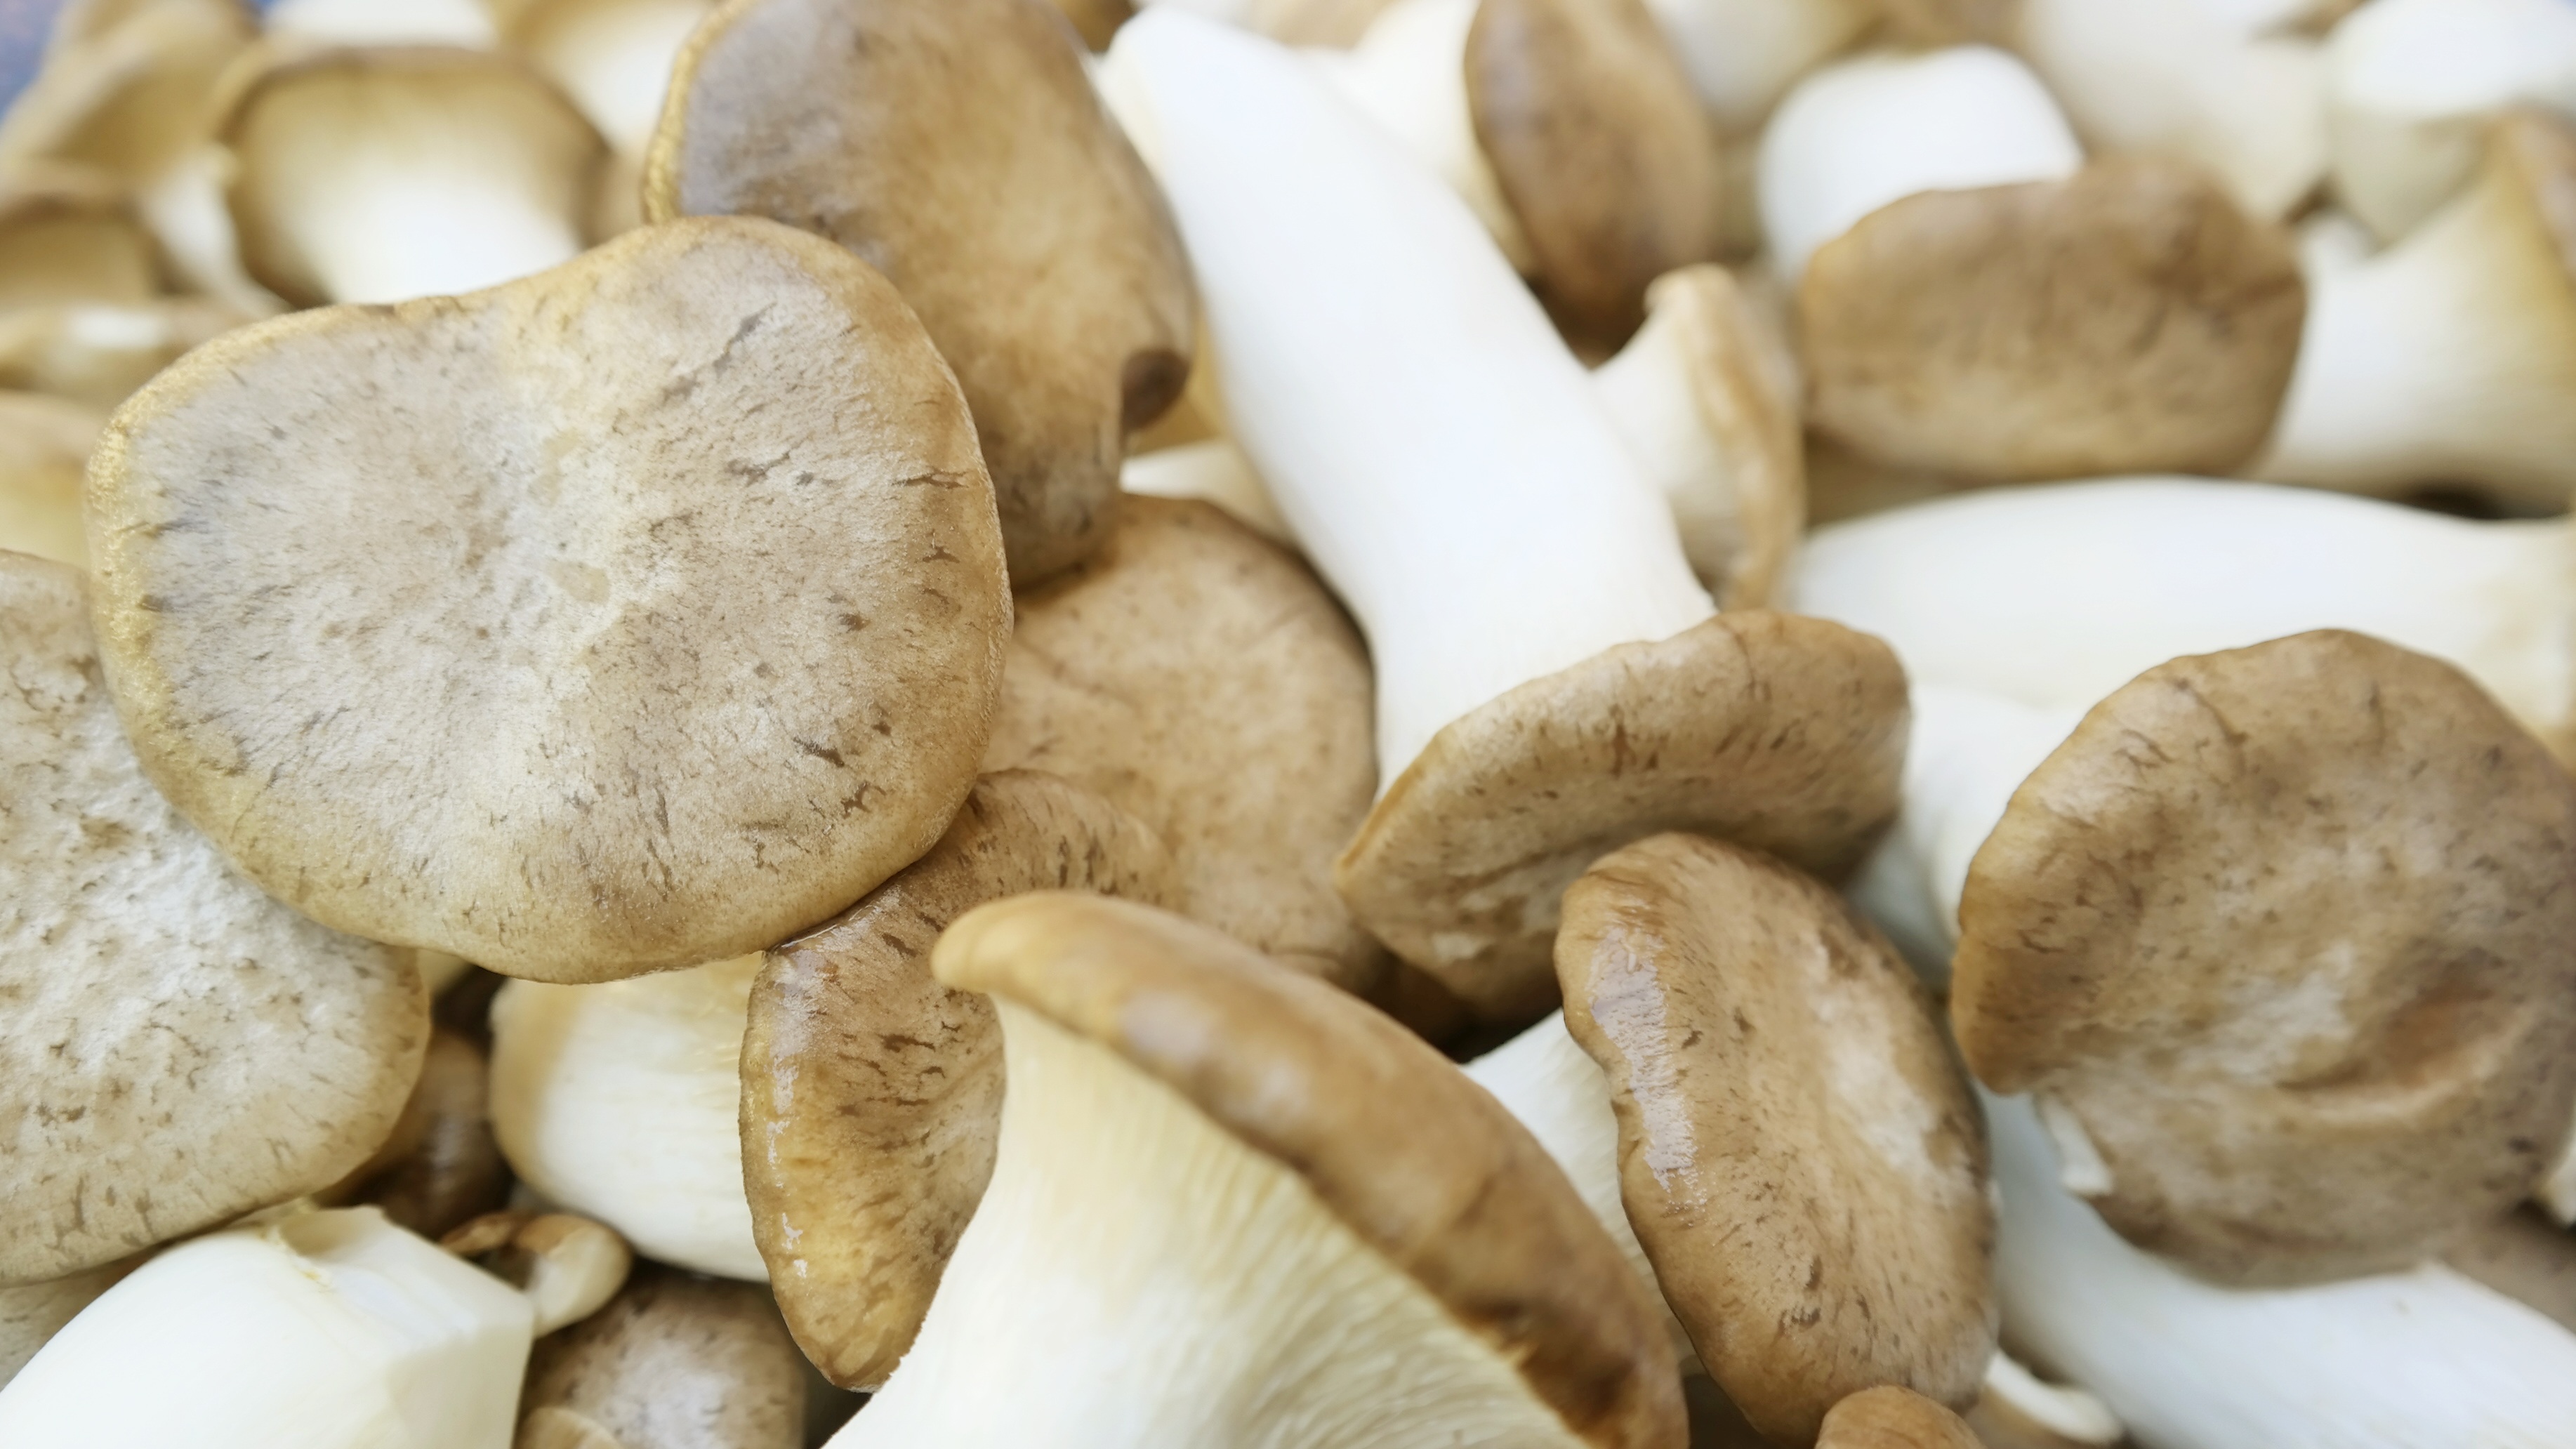
food, produce, vegetable, mushroom, vegetables, agaricus, matsutake, oyster mushroom, edible mushroom, shiitake, medicinal mushroom, agaricomycetes, agaricaceae, champignon mushroom, pleurotus eryngii